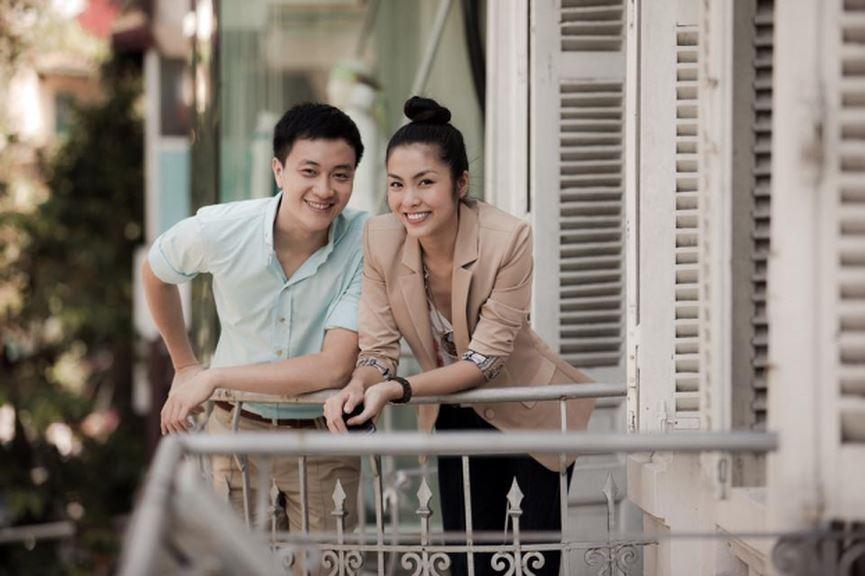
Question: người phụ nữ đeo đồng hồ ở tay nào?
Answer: tay trái